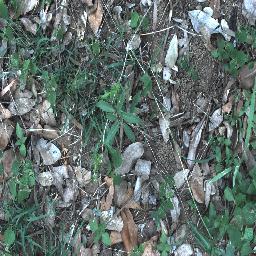
Label: rubber_vine